Anna Eshoo

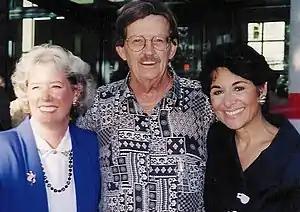
Diane Howard, Don Saye, and Congresswoman Anna Eshoo (right)

In the middle of Eshoo's second term on the San Mateo County Board of Supervisors, she ran for Congress in California's 12th congressional district. She won the Democratic primary with a plurality of 43%, but lost the general election to Republican Stanford law professor Tom Campbell, 51–46%.